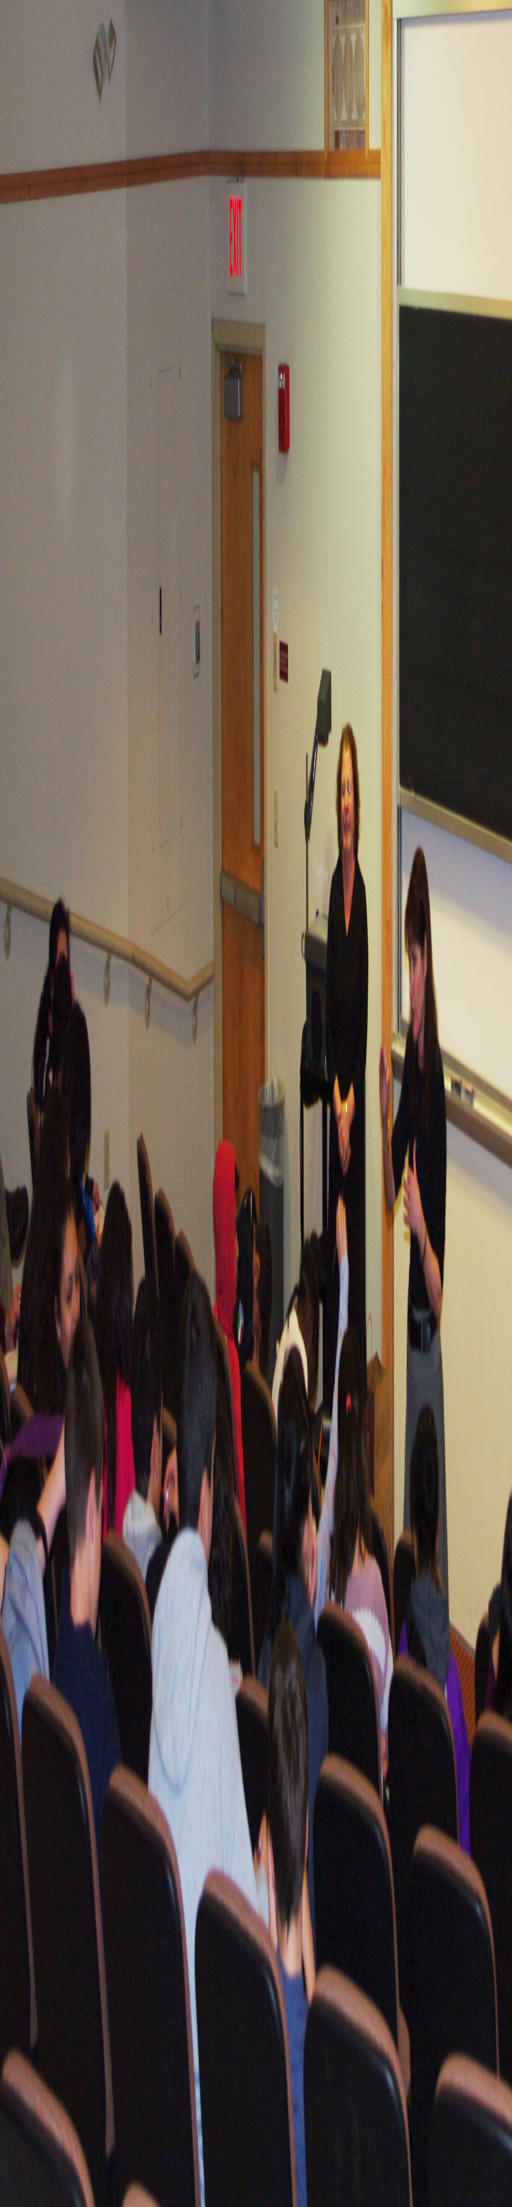
person answers a question from a student .